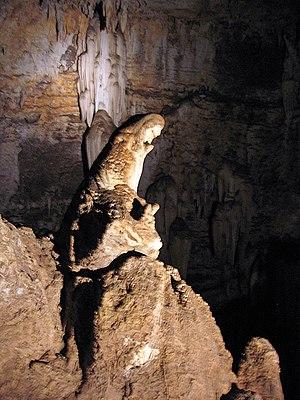
Wonder Cave, dans le parc de Kromdraai, Gauteng, Afrique du Sud, est la troisième plus grande grotte du pays, âgée de 2,2 GA. L'unique cavité fait 46 000 m², 125 m de long et 154 m de large.